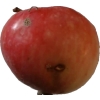
Label: Apple 10